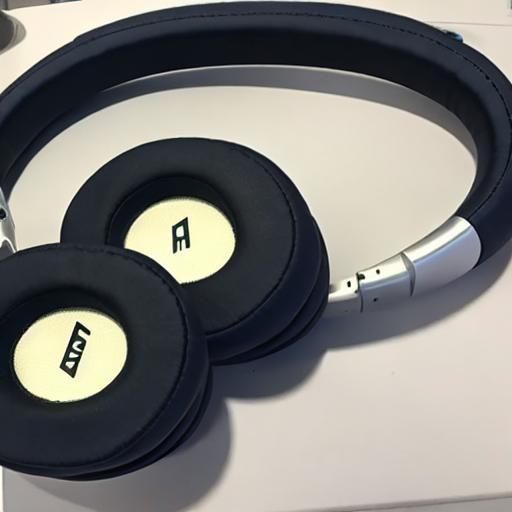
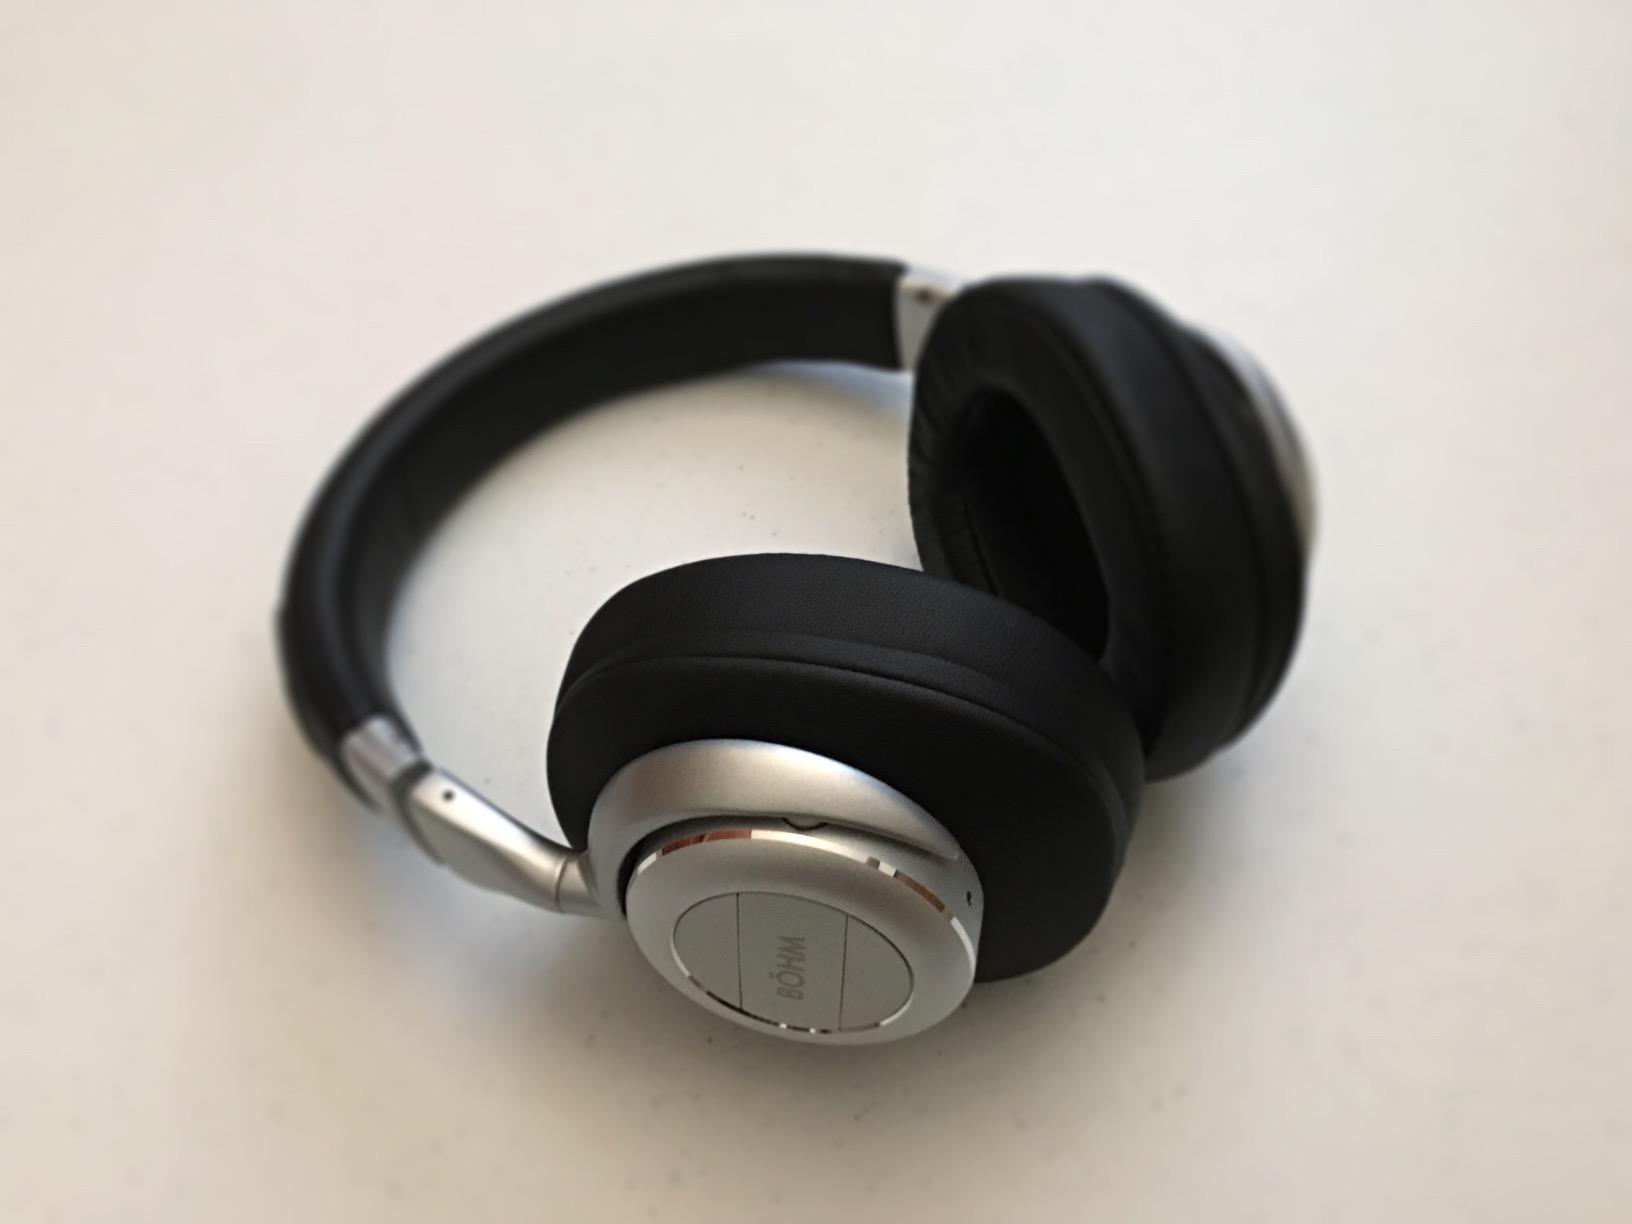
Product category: headphones
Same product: no